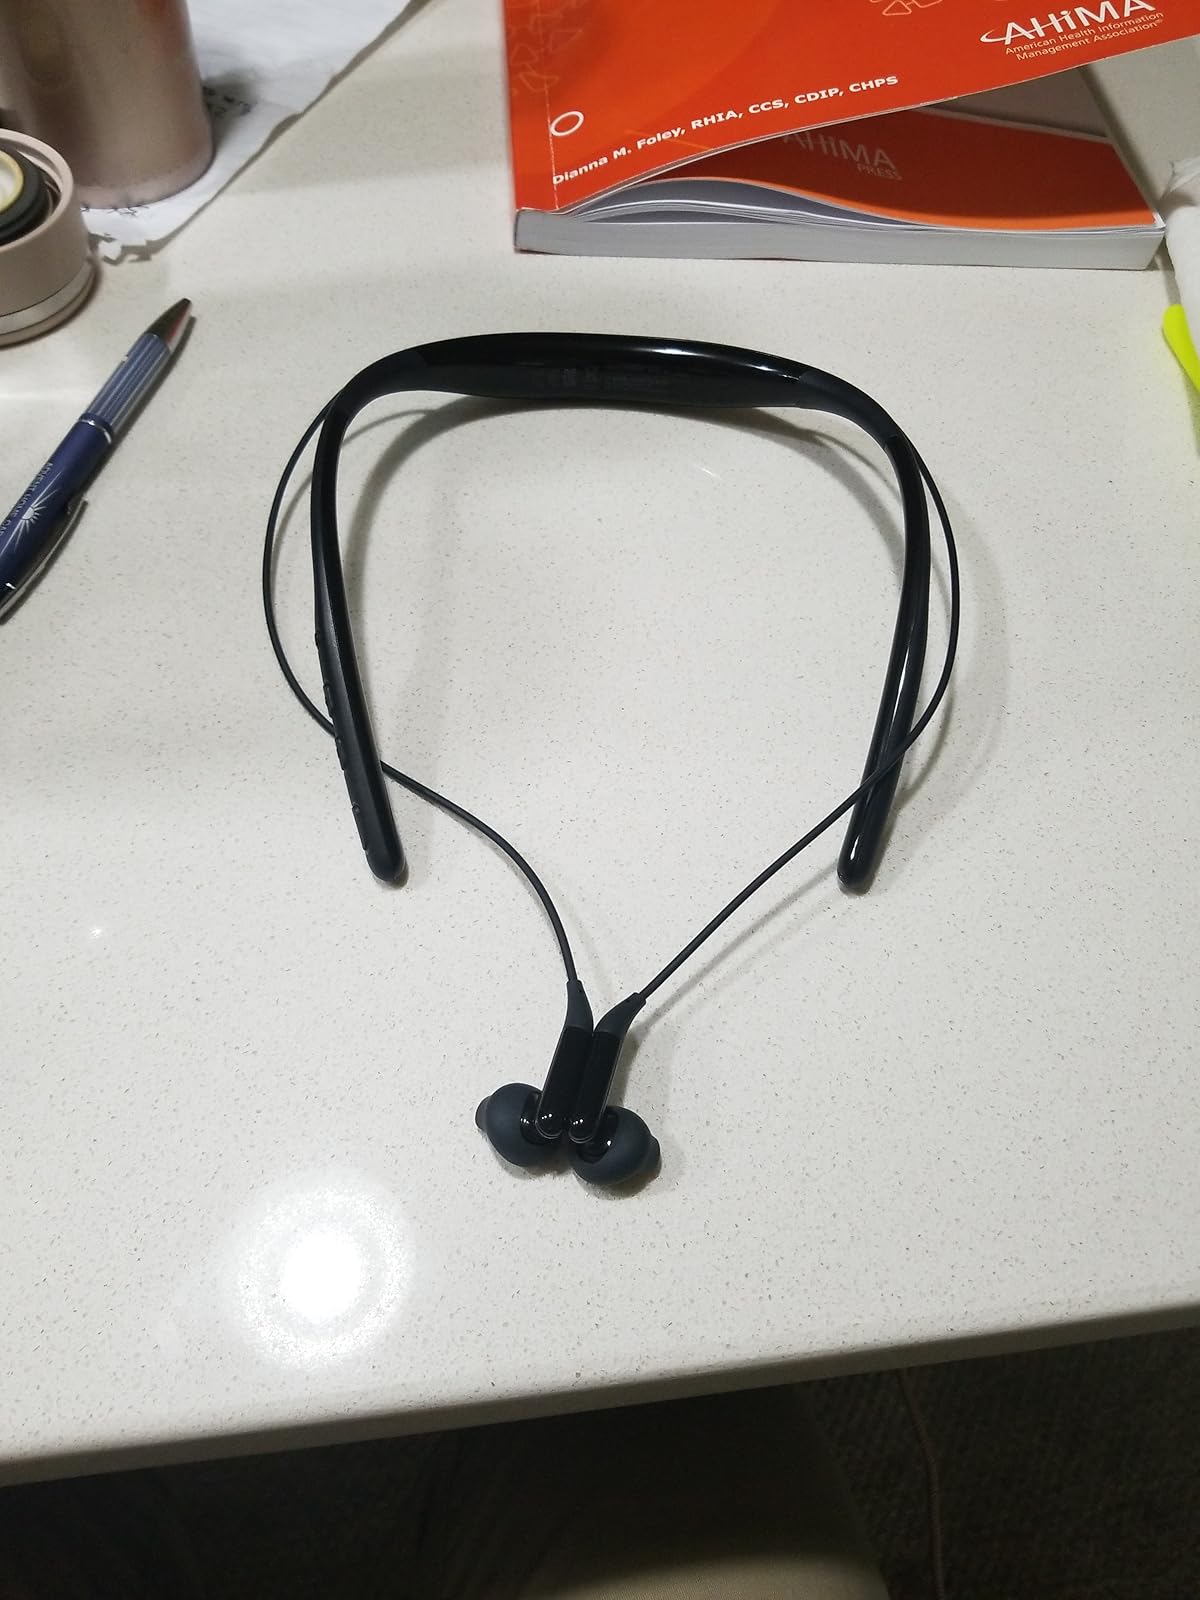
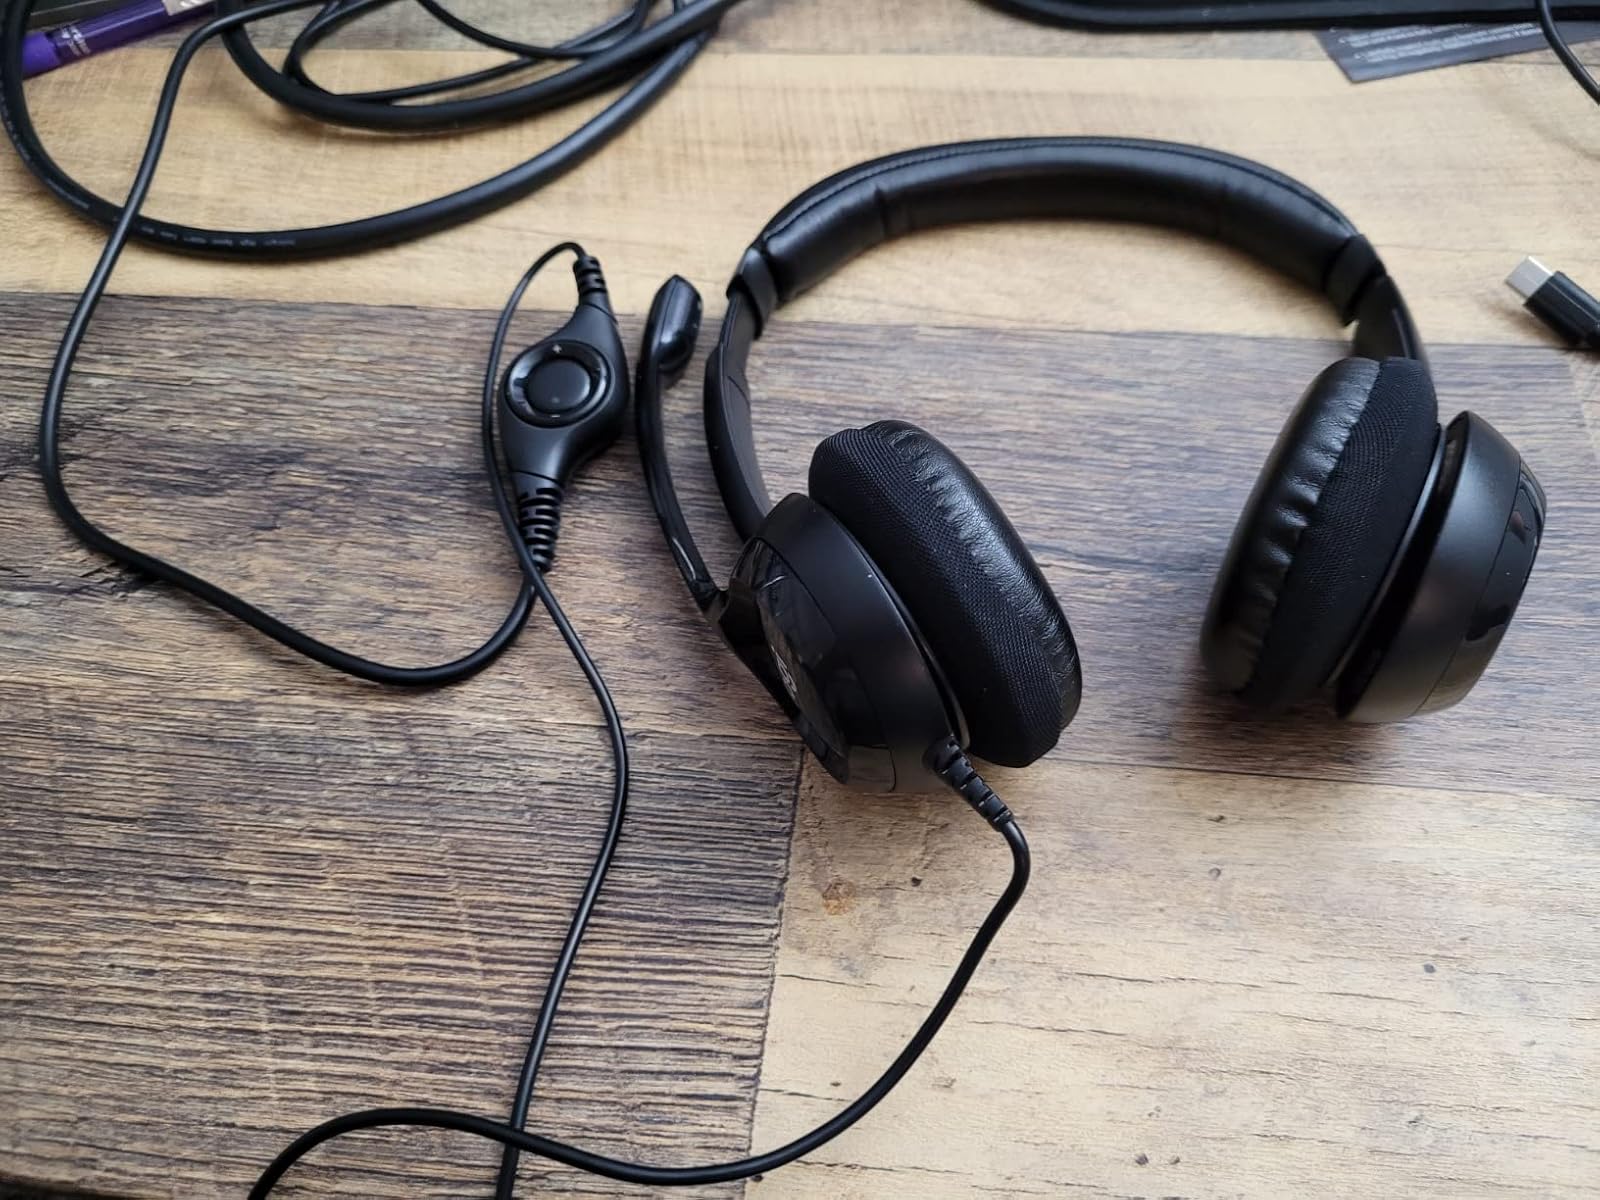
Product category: headphones
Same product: no